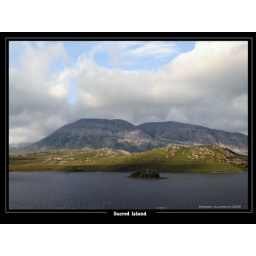
the island in the foreground has a celtic cross on it, somewhere on the road north to sutherland